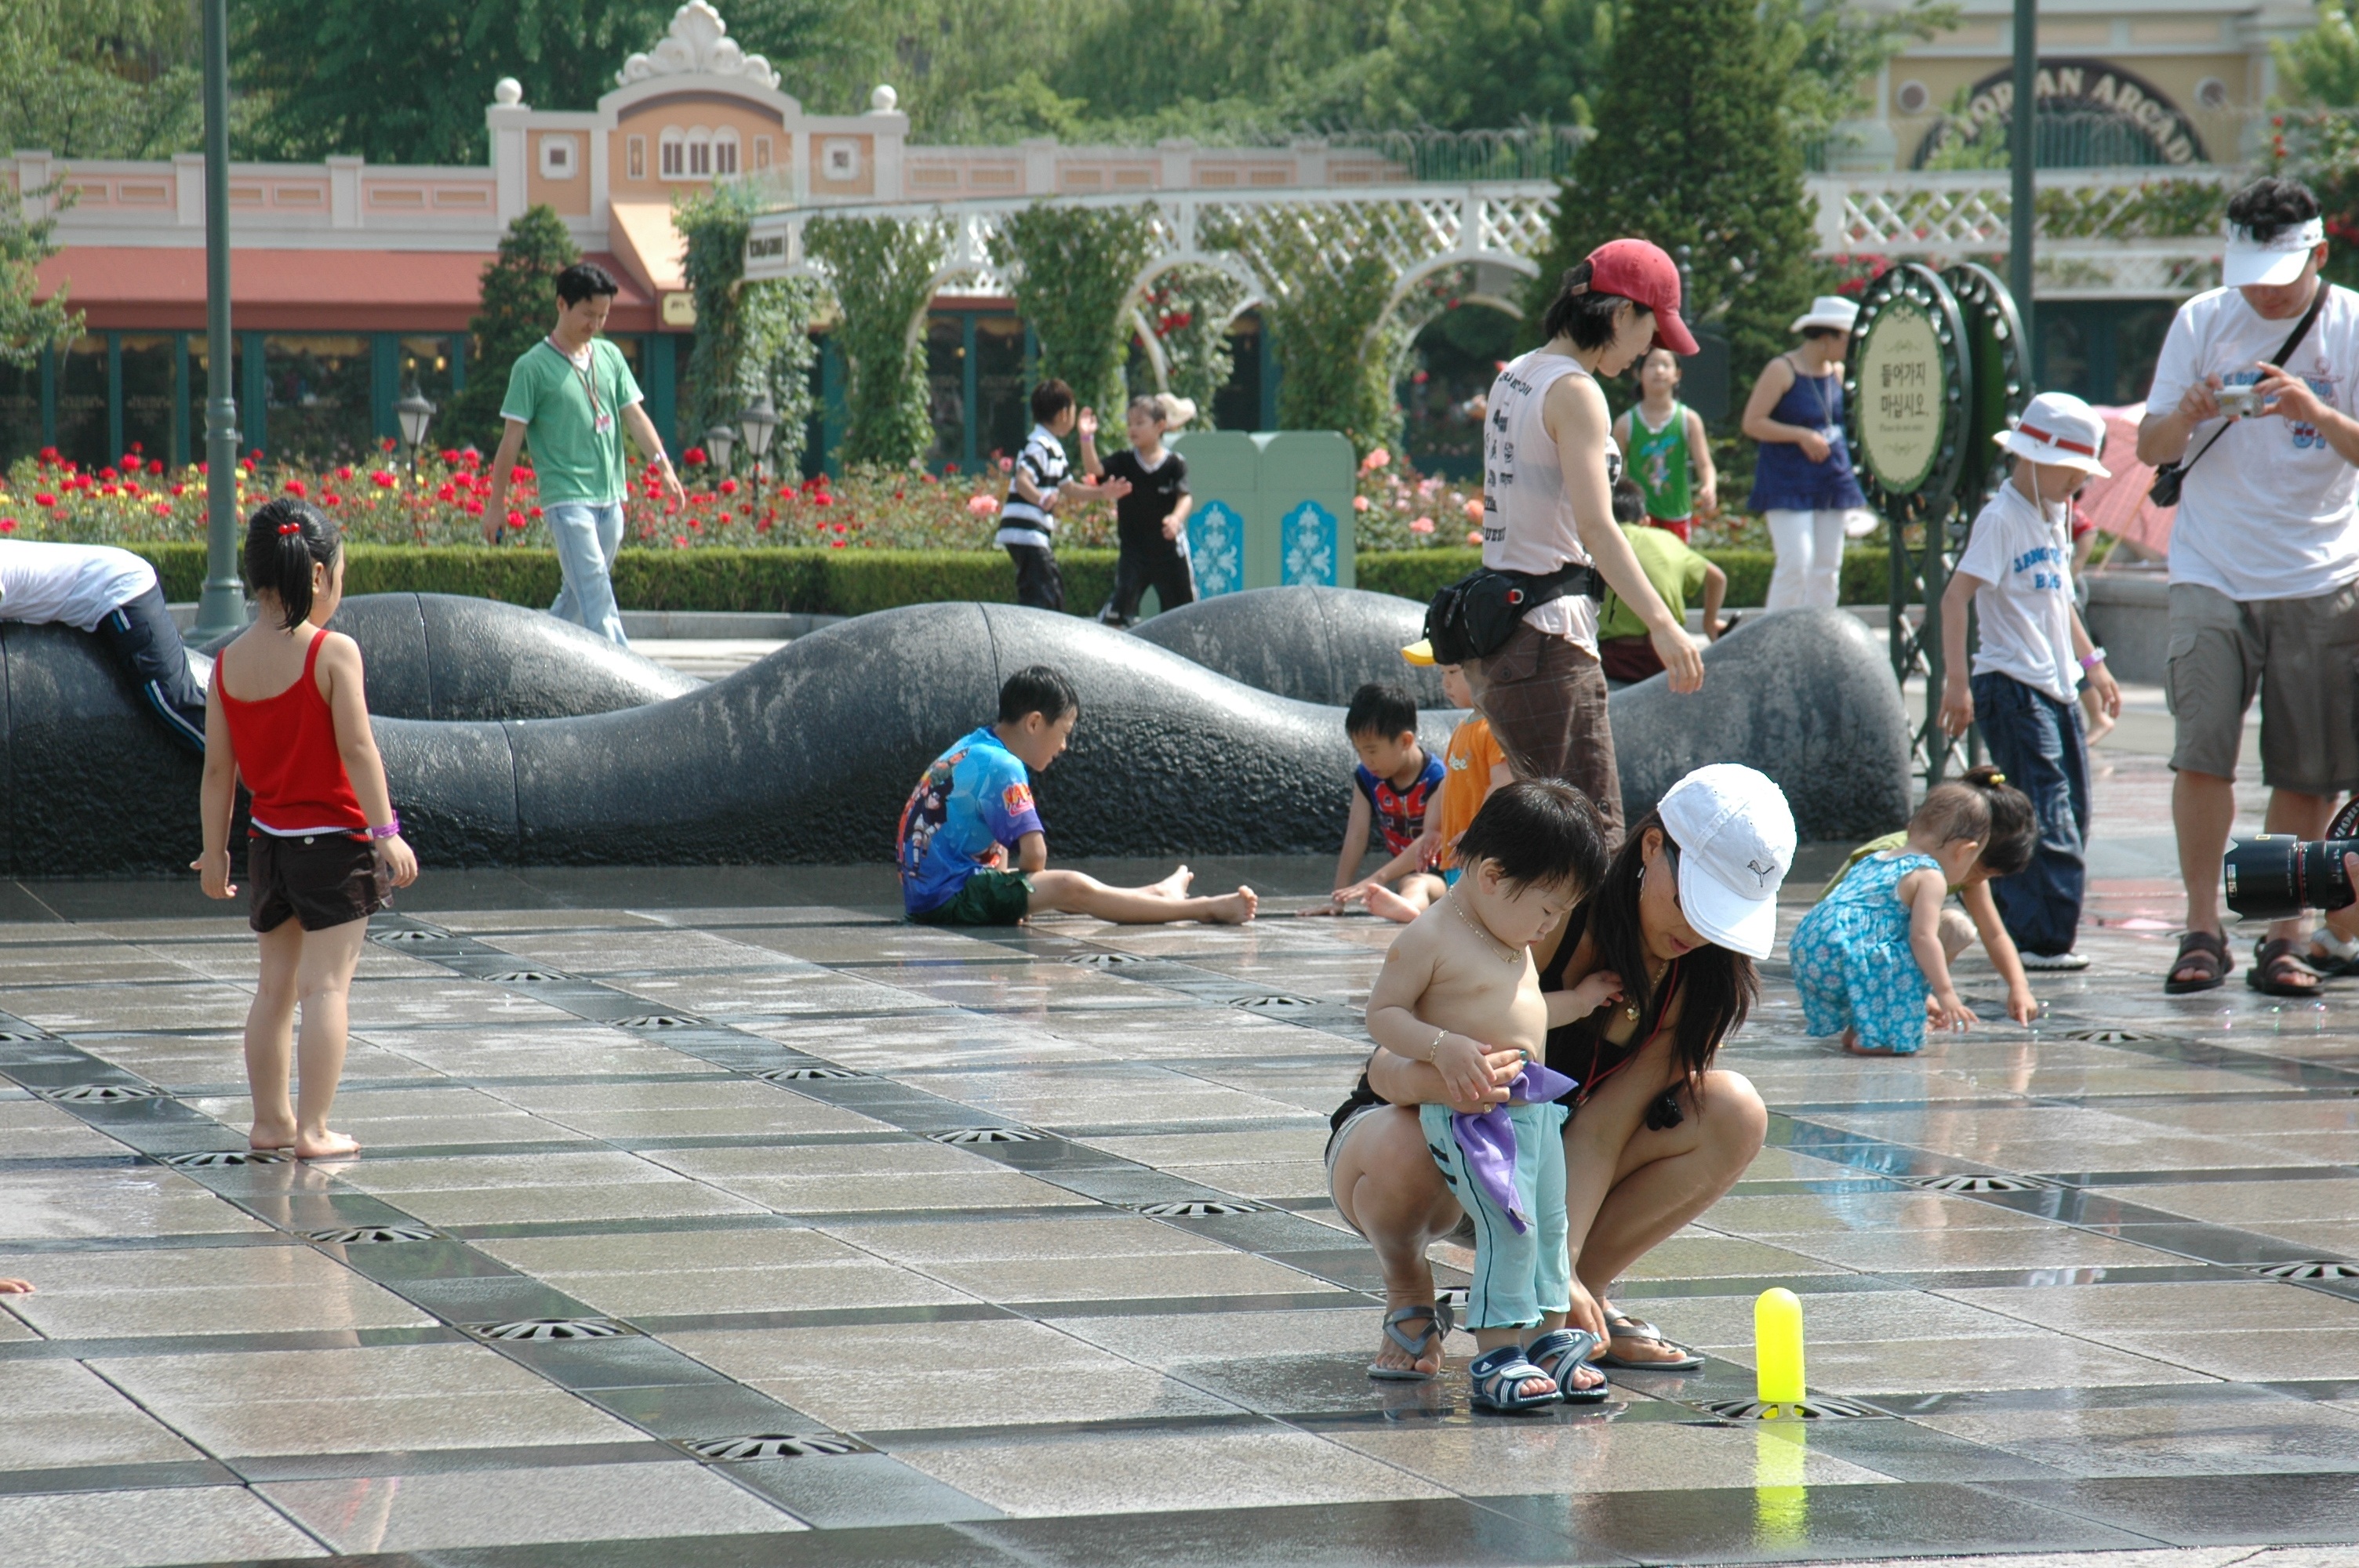
water, pedestrian, summer, children, sports, fountain, joke, wer, everland, endurance sports